Martinique macaw

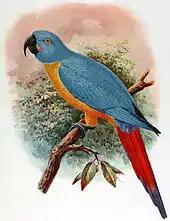
Keulemans' hypothetical 1907 reconstruction of "Ara erythrura", a species possibly identical to the Martinique macaw

Macaws are known to have been transported between the Caribbean islands and from mainland South America both in historic times by Europeans and natives, and prehistoric times by Palaeoamericans. Parrots were important in the culture of native Caribbeans, were traded between islands, and were among the gifts offered to the explorer Christopher Columbus when he reached the Bahamas in 1492. It is therefore difficult to determine whether the numerous historical records of macaws on these islands refer to distinct, endemic species, since they could have been based on escaped individuals or feral populations of foreign macaws of known species that had been transported there. As many as 13 extinct macaws have been suggested to have lived on the islands. Only three endemic Caribbean macaw species are known from physical remains; the Cuban macaw ("Ara tricolor") is known from 19 museum skins and subfossils, the Saint Croix macaw ("Ara autochthones") is only known from subfossils, and the Lesser Antillean macaw is known from subfossils and reports. No endemic Caribbean macaws remain today; they were likely driven to extinction by humans in historic and prehistoric times.